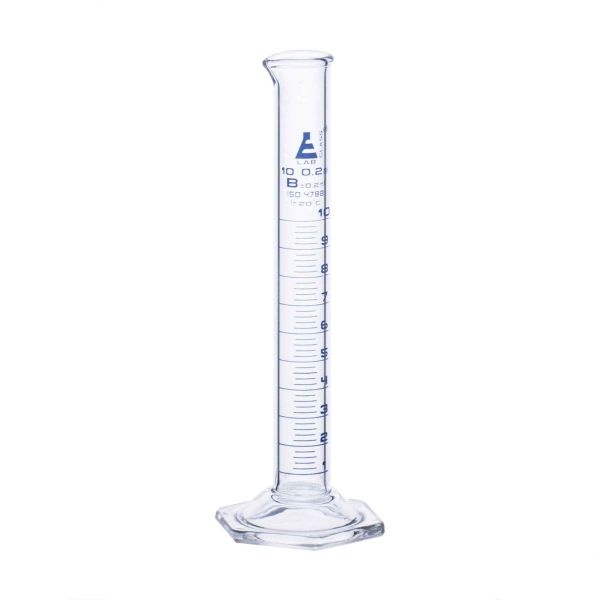
Cylinder Measuring Graduated, cap. 10ml., class 'B', Hex. base with spout, borosilicate glass, Blue Graduation-EIS-CH0345A10
Cylinder Measuring Graduated, cap. 10ml., class 'B', Hex. base with spout, borosilicate glass, Blue Graduation-EIS-CH0345A10 offers a thoughtfully designed, durable resource for hands-on learning. 10ml graduated measuring cylinder made of high quality, heavy duty Borosilicate 3.3 glass. Spout for easy pouring, and hexagonal base for extra stability. Class B tolerance, Â±0.20ml as per DIN EN ISO 4788 standard. Blue printed graduations and specifications. 0.2ml subdivisions. Cylinder stands 5.5" tall, with a base measuring 1.9" wide. Inner diameter of cylinder body measures 12mm (0.5"), and outer diameter measures 16mm (0.6"). Autoclavable, with superior chemical durability. Low temperature gradient- can withstand high temperatures & thermal shocks. Eisco Labs Borosilicate glass has the following heat tolerances: Strain Point -515Â°C | Annealing Point 565Â°C | Softening Point 820Â°C. Calibrated to contain.
Brand: EISCO
Category: Business & Industrial > Science & Laboratory > Laboratory Supplies > Graduated Cylinders